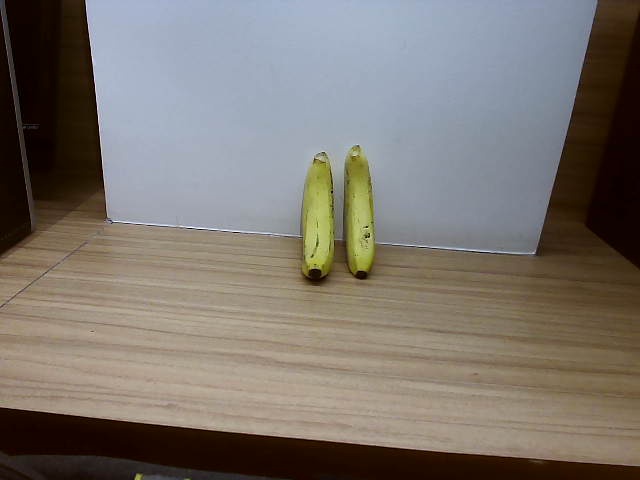
Label: Ripe_Banana